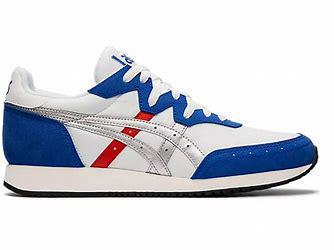
Brand: Asics
Model: Tarther OG